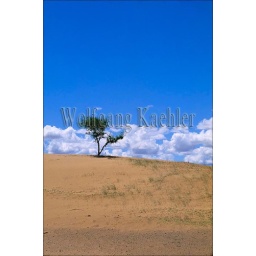
Central mongolia, near khogno khan mountains, sand dunes, tree